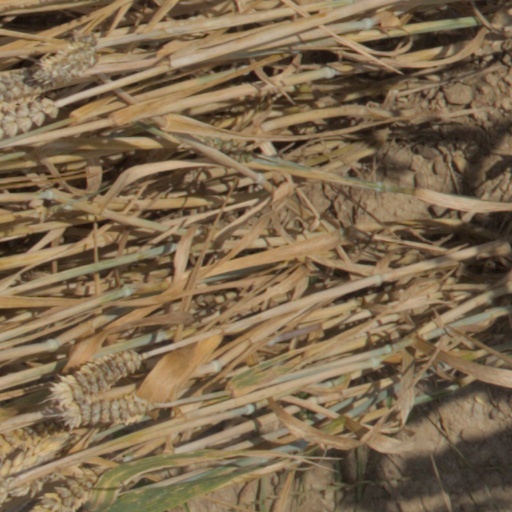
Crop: wheat